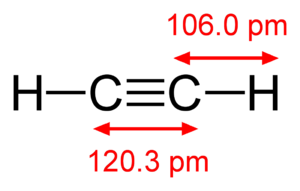
Acetylen
Acetylene
Acetylen er en gas, som bl.a. bruges ved svejsning. Det er en organisk forbindelse, som har molekylformlen C₂H₂. De to kulstofatomer er forbundet med en tripelbinding, og acetylen er derfor en alkyn.